Ophiopsiella

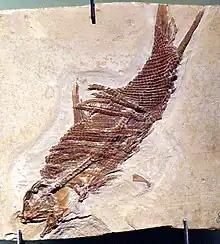

The type species, "Ophiopsiella procera", described by Agassiz (1844), was previously considered by some authors to be the type species for the genus "Ophiopsis". However, Lane and Ebert (2015) noted that "Ophiopsis" originally included "O. muensteri" only when first erected by Agassiz (1834), so they erected the new genus "Ophiopsiella" for "Ophiopsis procera", referring ""Ophiopsis" attenuata" Wagner (1863), ""Ophiopsis" penicillata" Agassiz (1843), ""Ophiopsis" breviceps" Egerton (1852), ""Ophiopsis" dorsalis" Agassiz (1843), ""Ophiopsis" montsechensis" Wenz (1968) and ""Ophiopsis" lepturus" Bellotti (1857) to the genus.